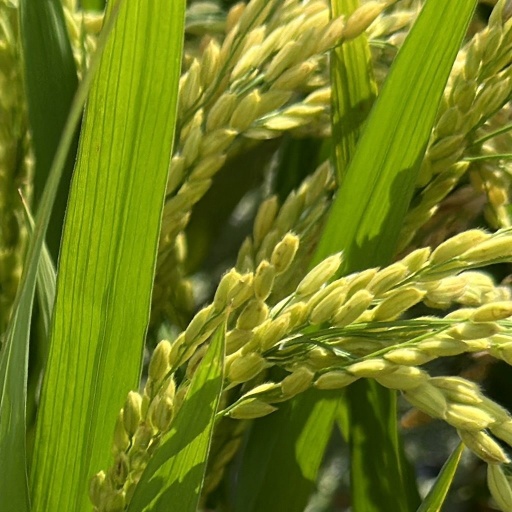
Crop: rice